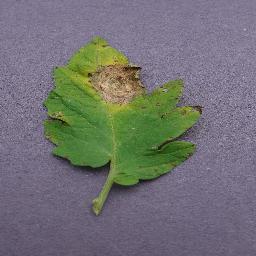
Label: Tomato___Septoria_leaf_spot